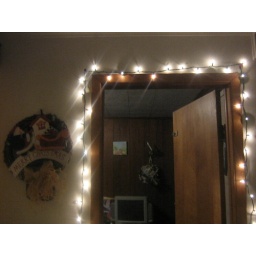
above office door